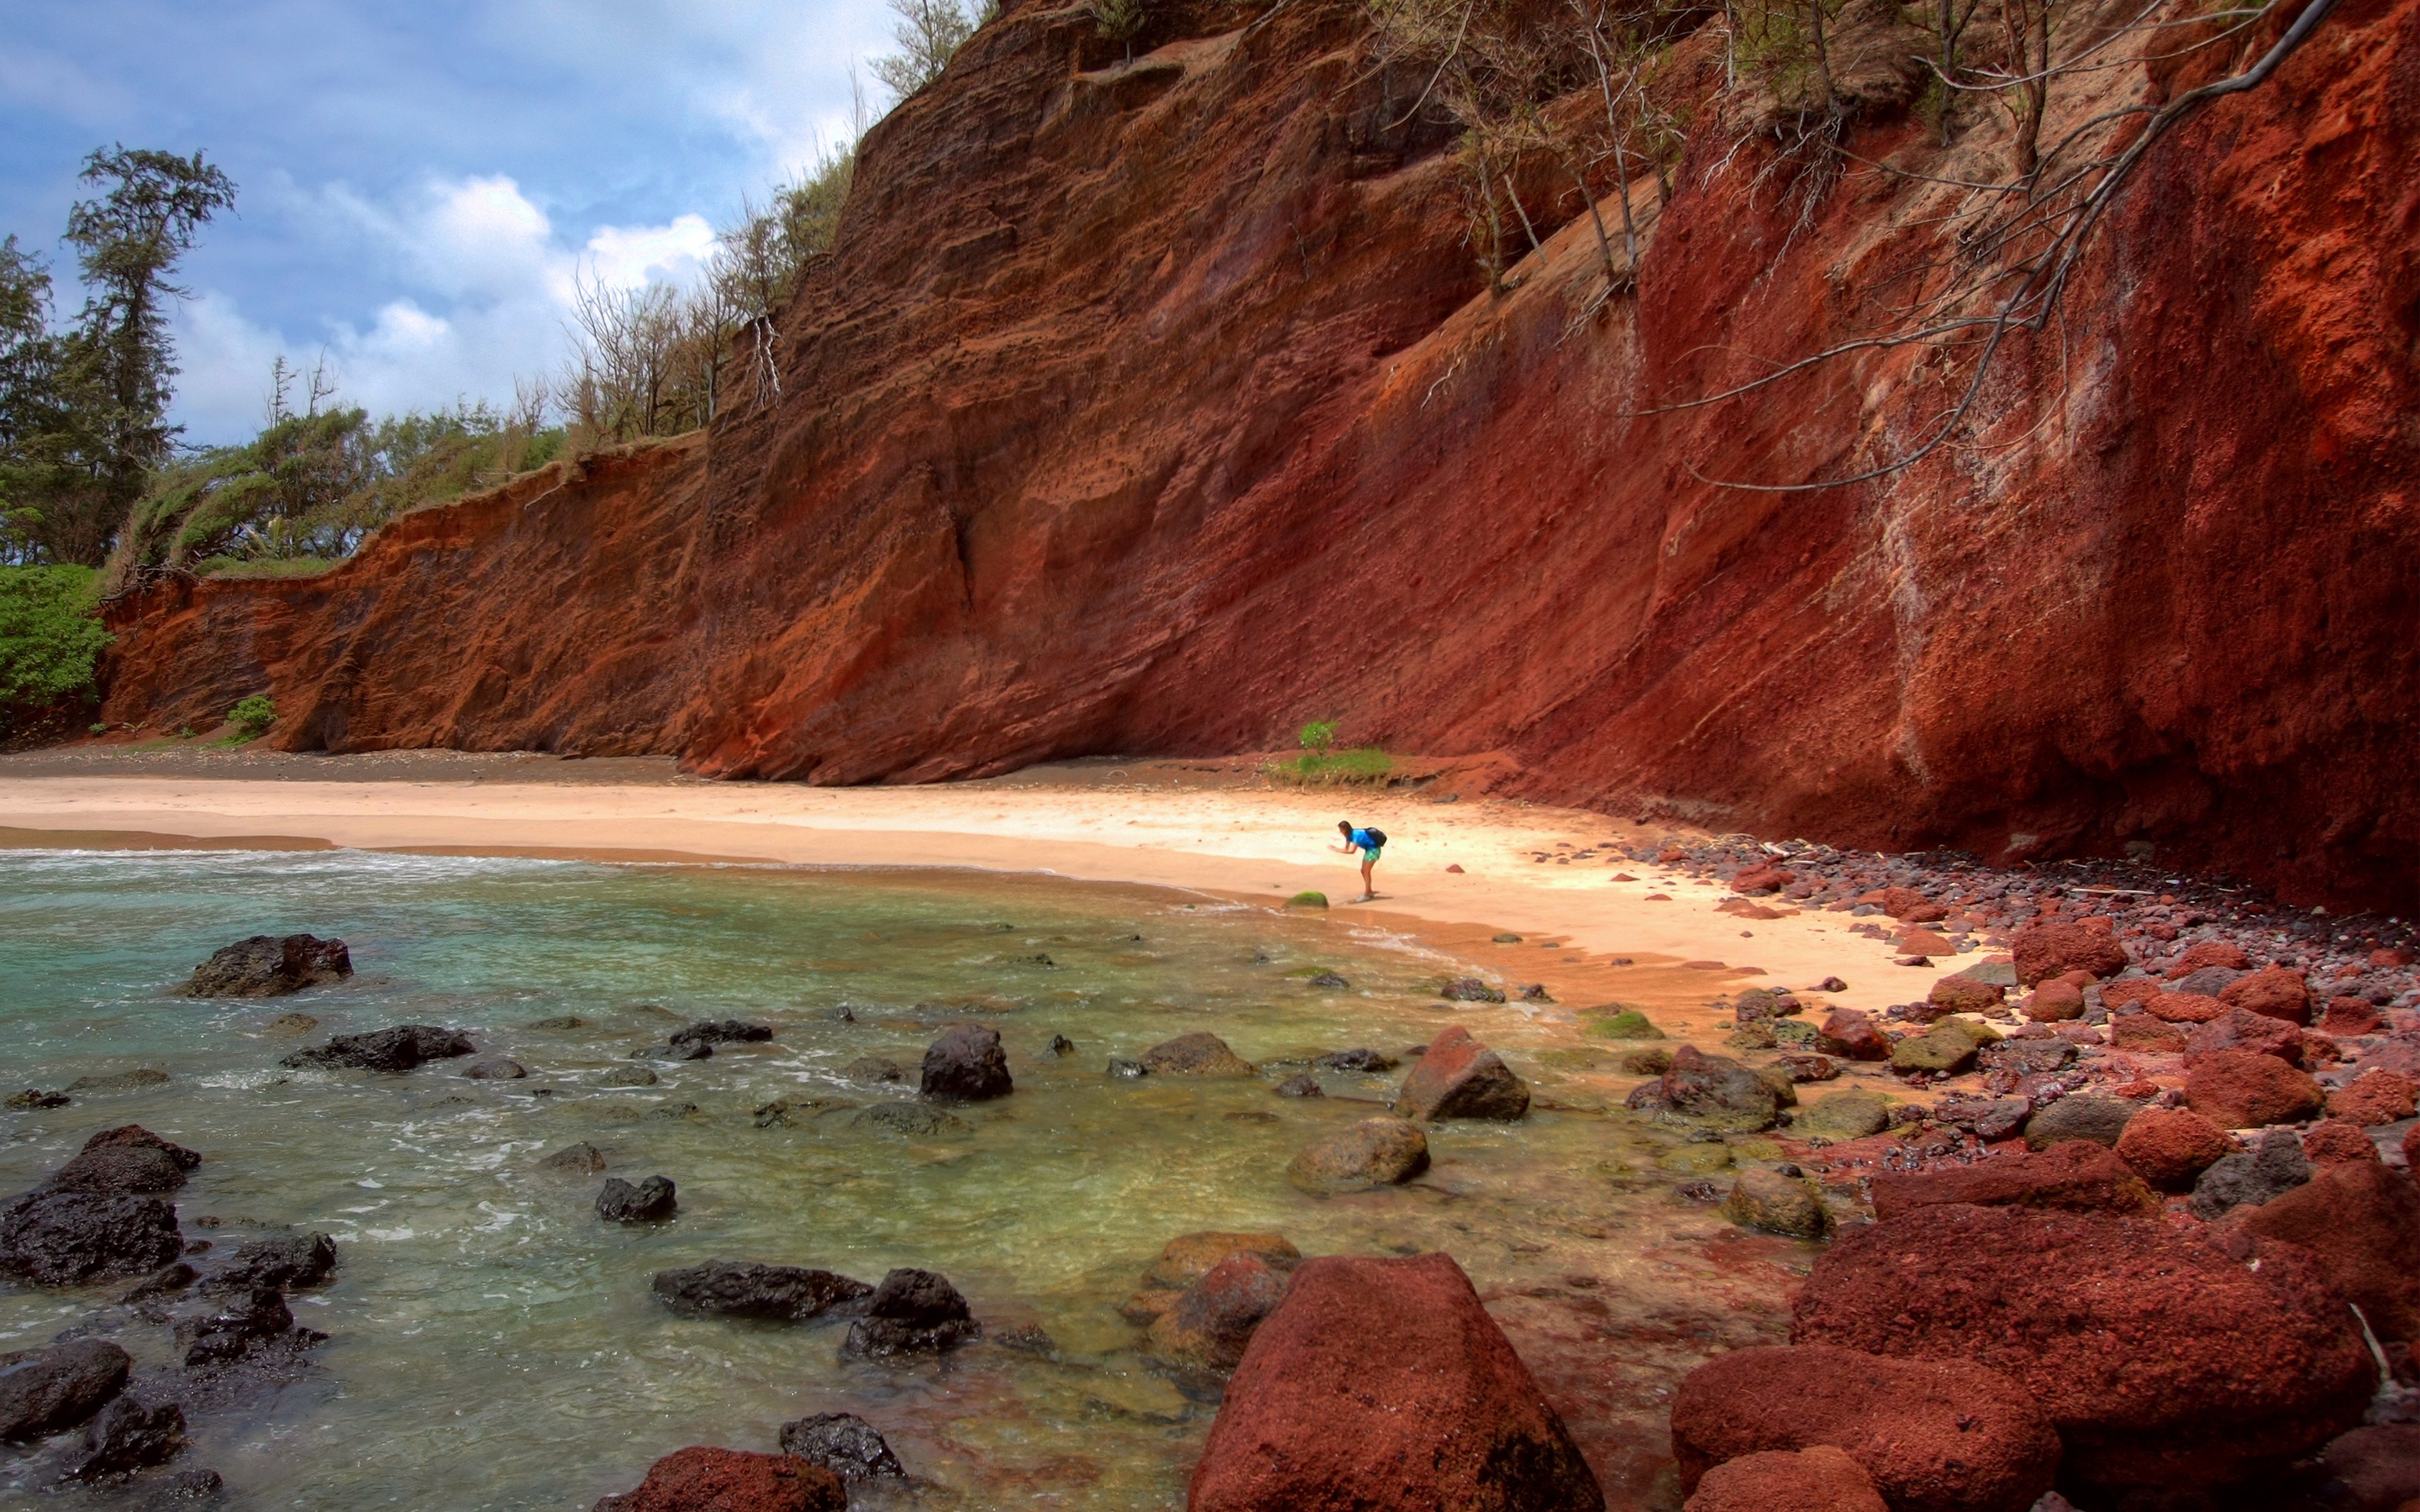
beach, landscape, sea, coast, nature, rock, shore, river, valley, formation, cliff, stream, rapid, canyon, terrain, material, body of water, geology, water feature, wadi, landform, geographical feature